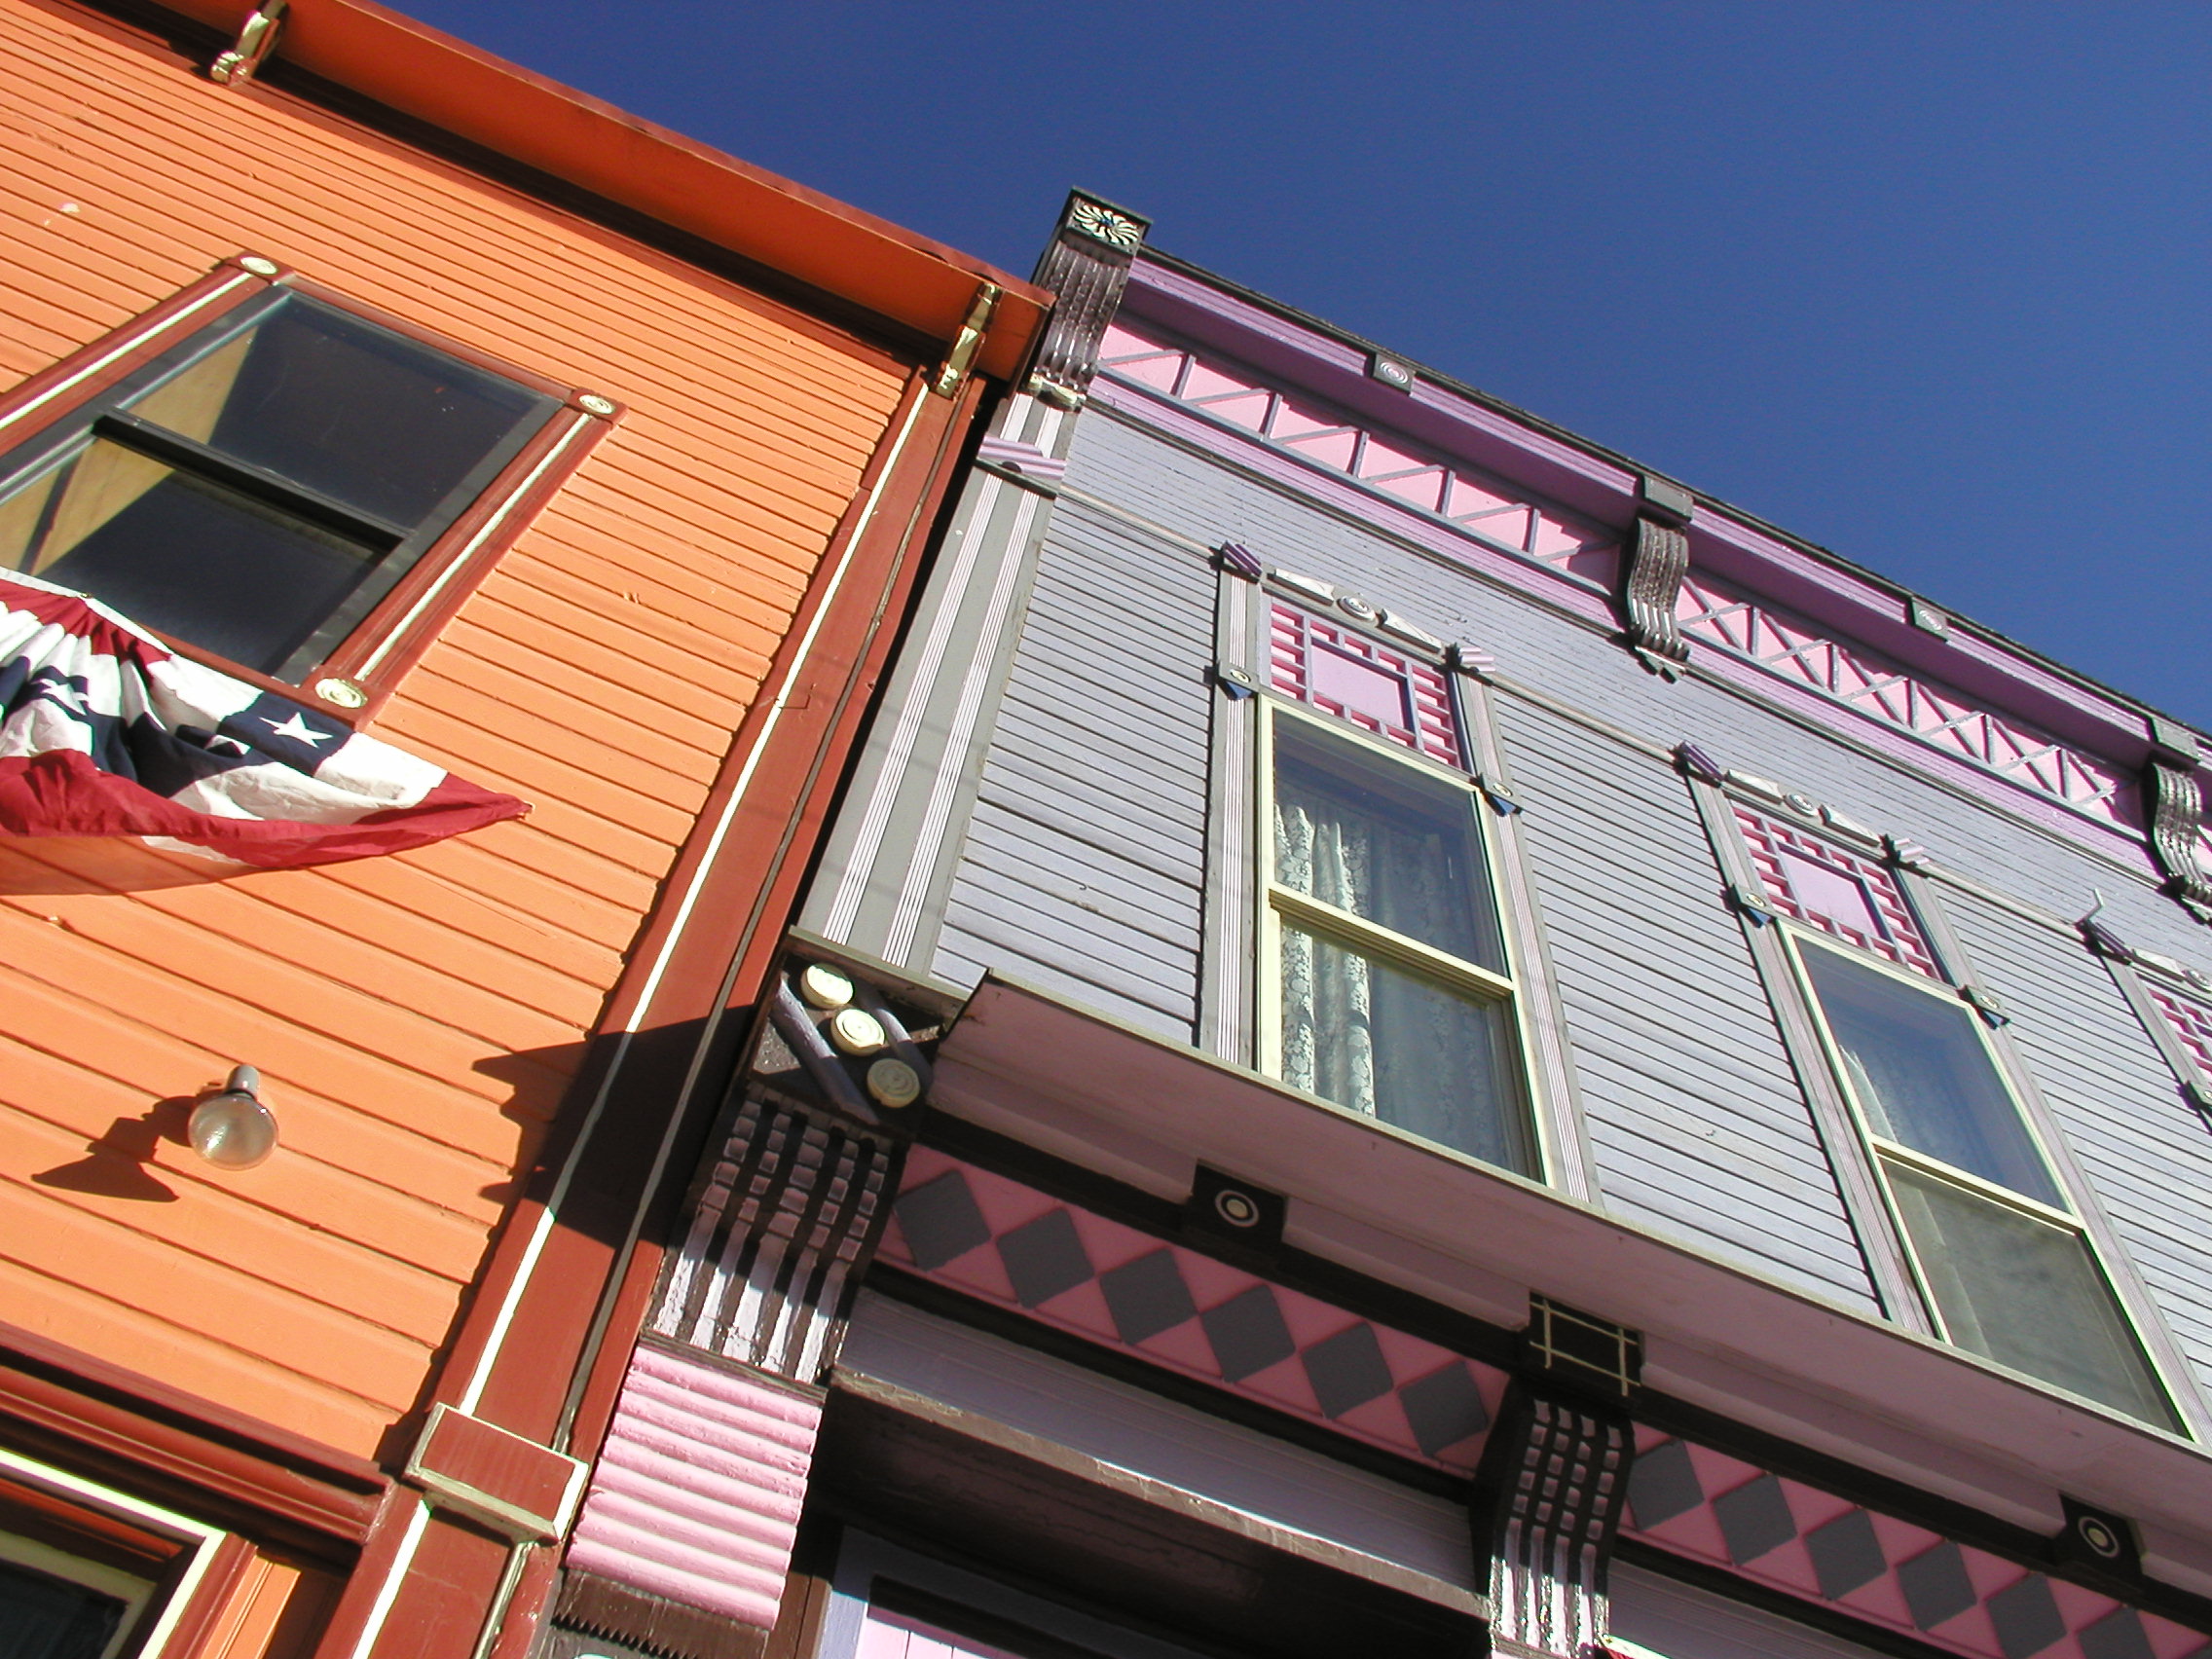
window, roof, balcony, facade, colorado, window covering